André Malraux

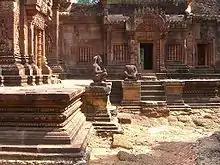
The Banteay Srei temple was the subject of a celebrated case of art theft when André Malraux stole four images of devatas in 1923 (he was soon arrested and the figures returned).

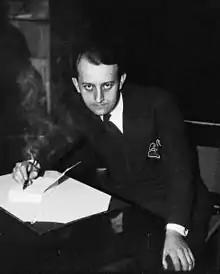
André Malraux in 1933

Malraux's first published work, an article entitled "The Origins of Cubist Poetry", appeared in Florent Fels' magazine "Action" in 1920. This was followed in 1921 by three semi-surrealist tales, one of which, "Paper Moons", was illustrated by Fernand Léger. Malraux also frequented the Parisian artistic and literary milieux of the period, meeting figures such as Demetrios Galanis, Max Jacob, François Mauriac, Guy de Pourtalès, André Salmon, Jean Cocteau, Raymond Radiguet, Florent Fels, Pascal Pia, Marcel Arland, Edmond Jaloux, and Pierre Mac Orlan. In 1922, Malraux married Clara Goldschmidt. Malraux and his first wife separated in 1938 but did not divorce until 1947. His daughter from this marriage, Florence (b. 1933), married the filmmaker Alain Resnais. By the age of twenty, Malraux was reading the work of the German philosopher Friedrich Nietzsche who was to remain a major influence on him for the rest of his life. Malraux was especially impressed with Nietzsche's theory of a world in continuous turmoil and his statement "that the individual himself is still the most recent creation" who was completely responsible for all of his actions. Most of all, Malraux embraced Nietzsche's theory of the "Übermensch", the heroic, exalted man who would create great works of art and whose will would allow him to triumph over anything.